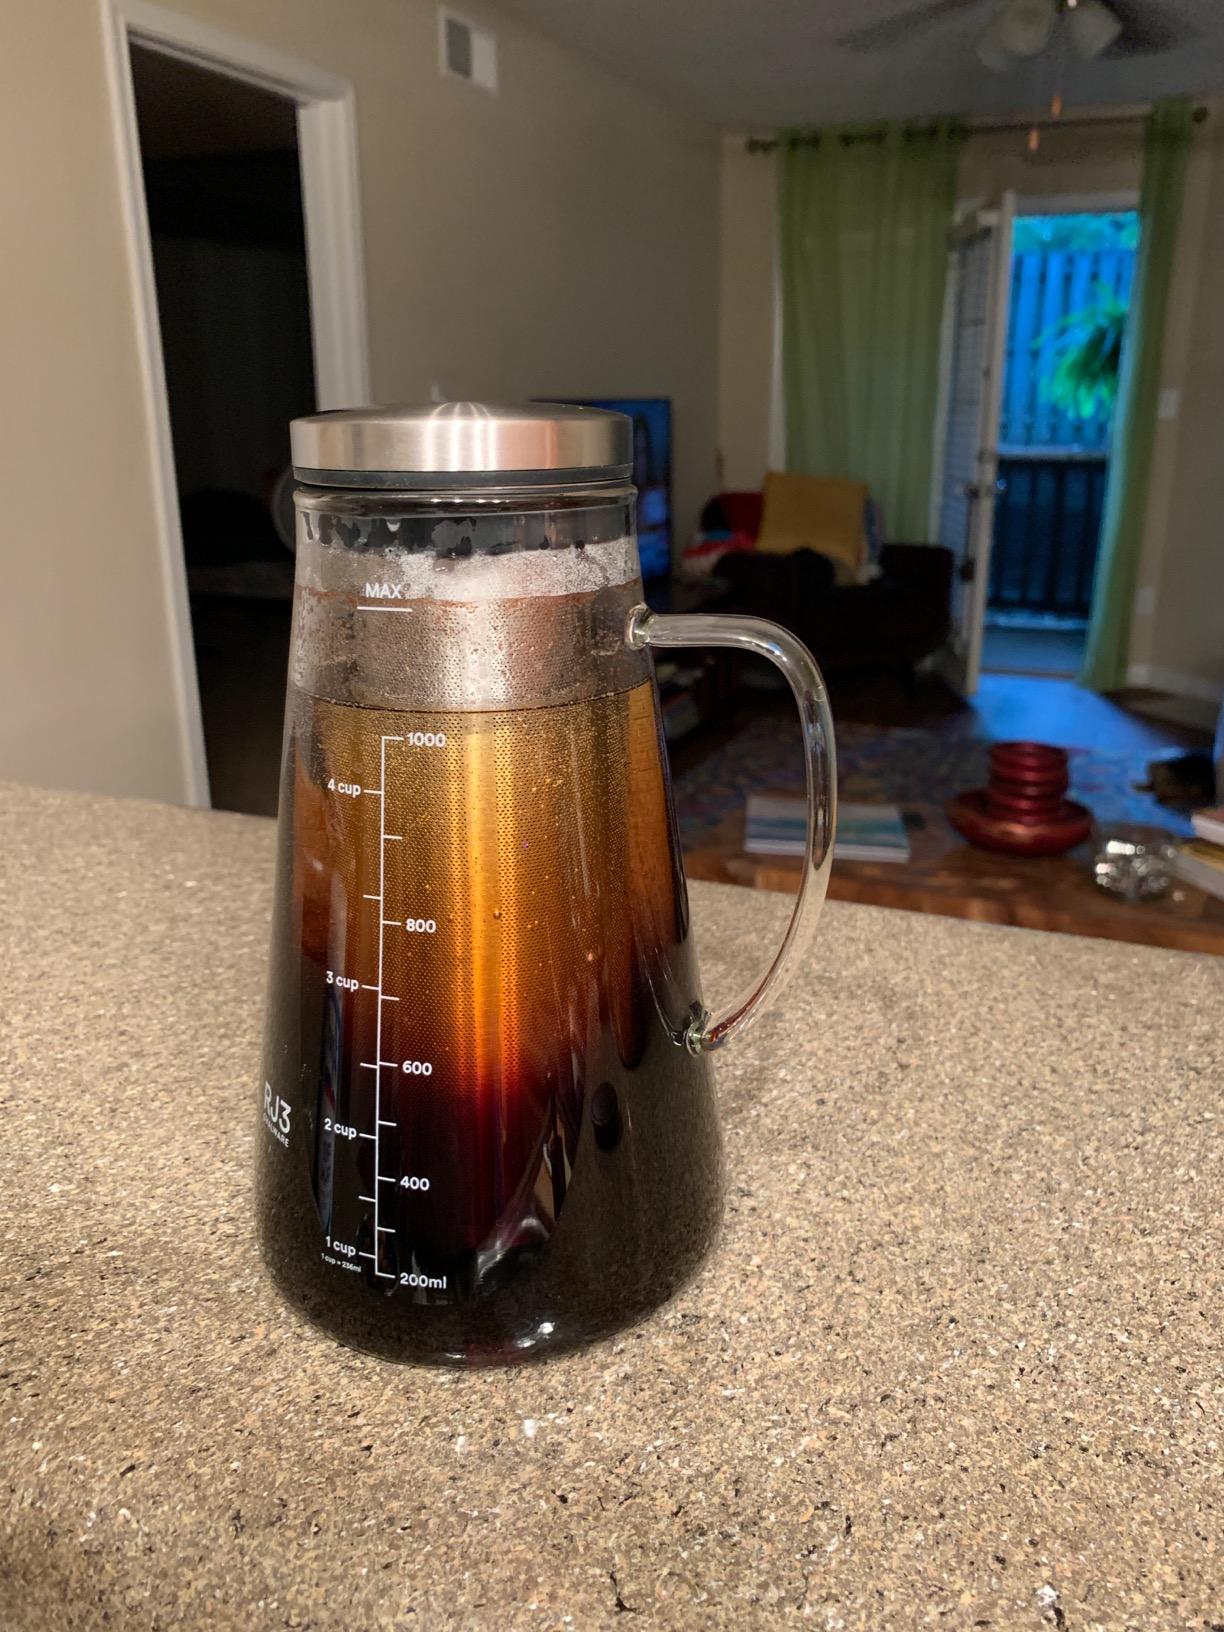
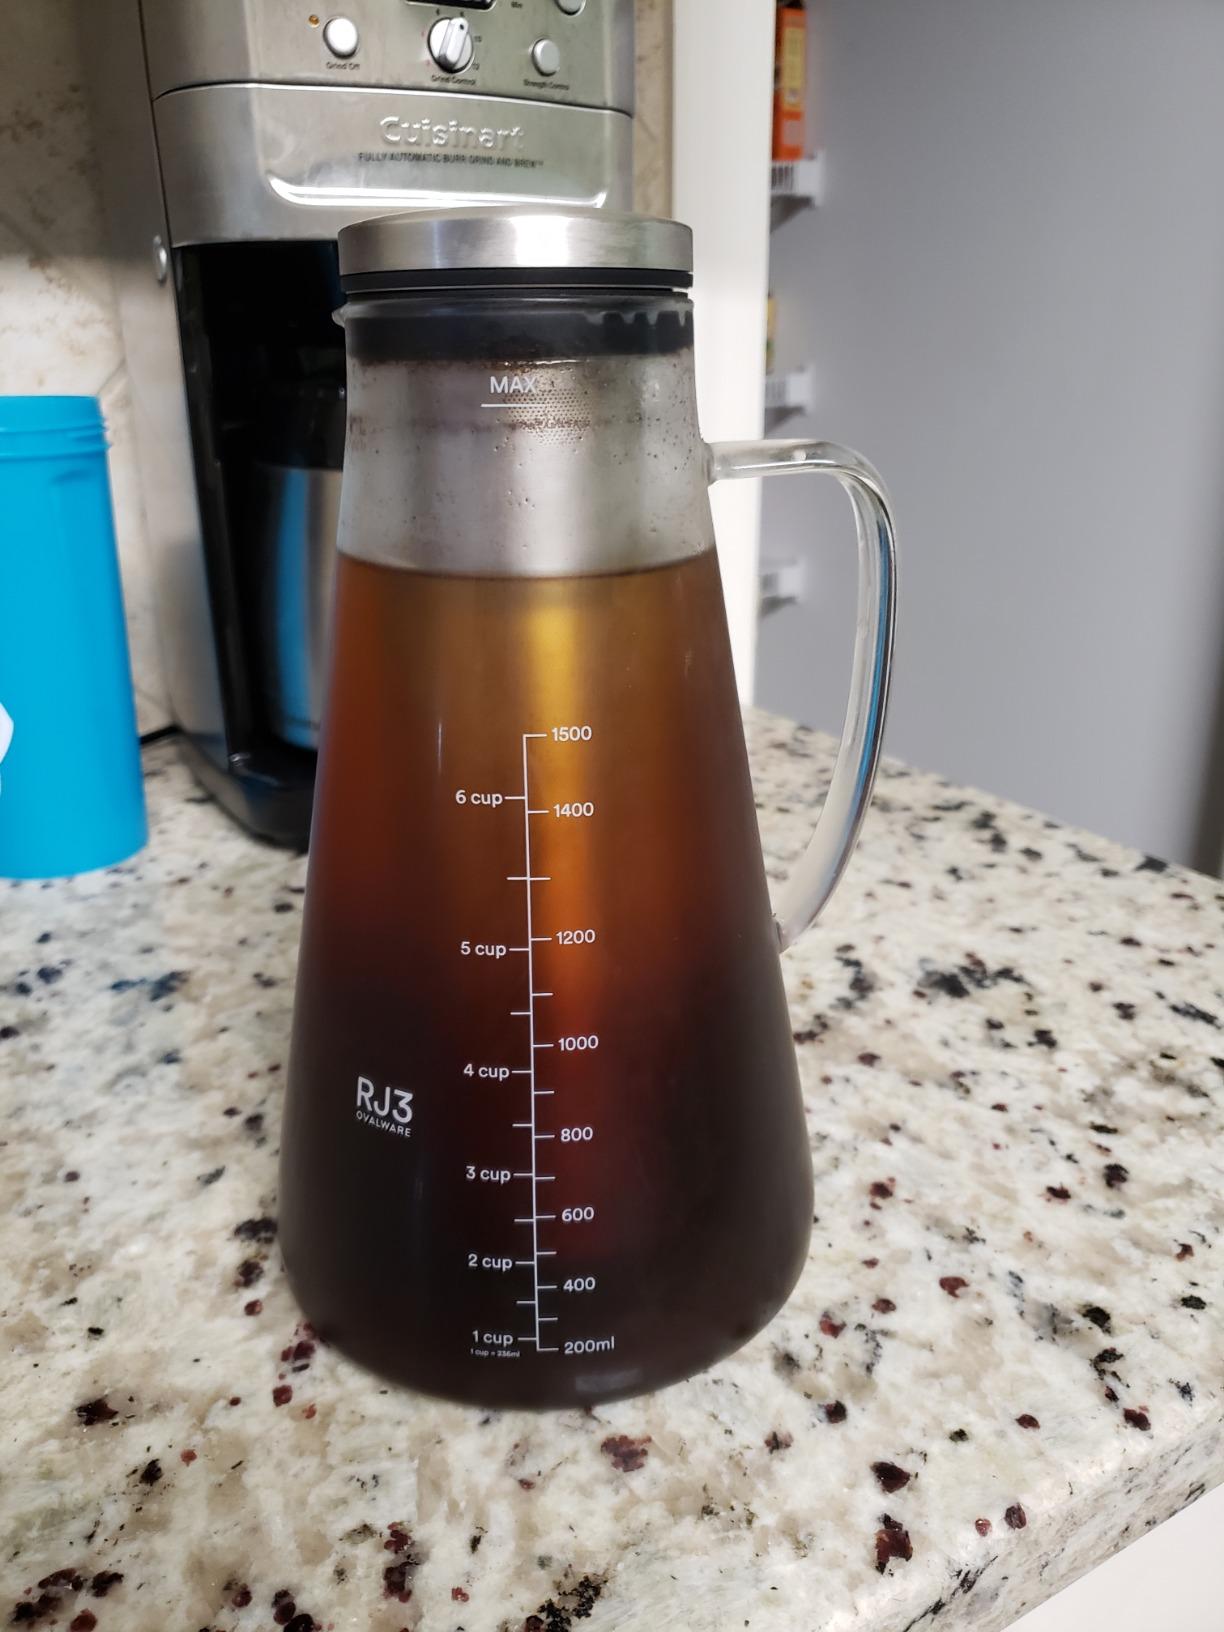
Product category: items_tea
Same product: yes